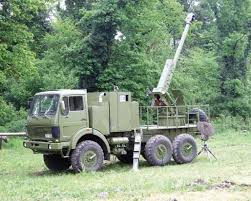
Label: Self Propelled Artillery